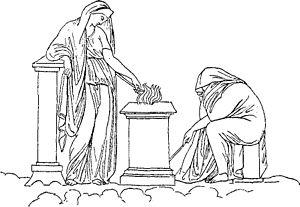
La divination est la pratique occulte et métaphysique visant à découvrir ce qui est inconnu : l'avenir, le caché, le passé, les trésors, les maladies invisibles, les secrets, les mystères, etc. et cela par des moyens non rationnels. Qu'il s'agisse de la parole oraculaire ou de la voyance, ceux qui la pratiquent auraient accès à une connaissance paranormale de données normalement inconnues telles que l'avenir ou le caché.